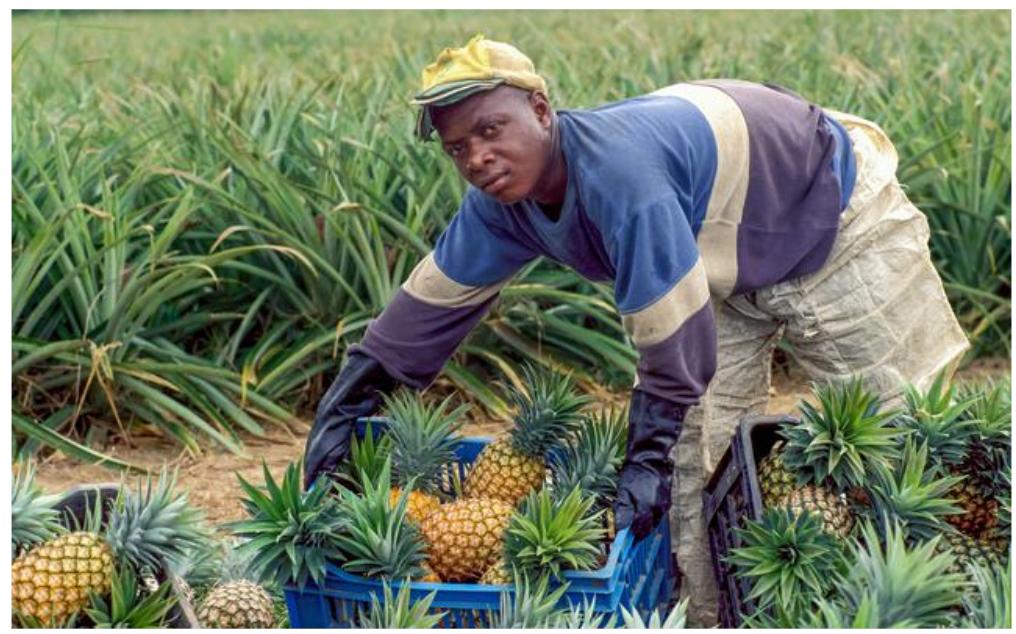
Mtu aliyeinama katika sehemu ya wazi mfano wa shamba, akiwa ameshika chombo maalumu; kilichojaa zao la mananasi, ikiashiria ni eneo litumikalo kwa ajili ya uzalishaji wa zao hilo la biashara.